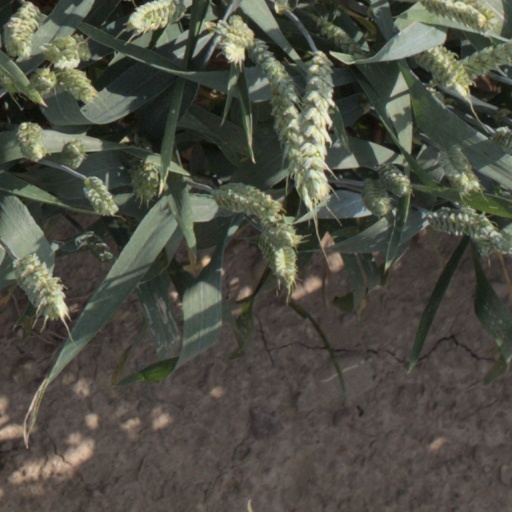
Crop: wheat